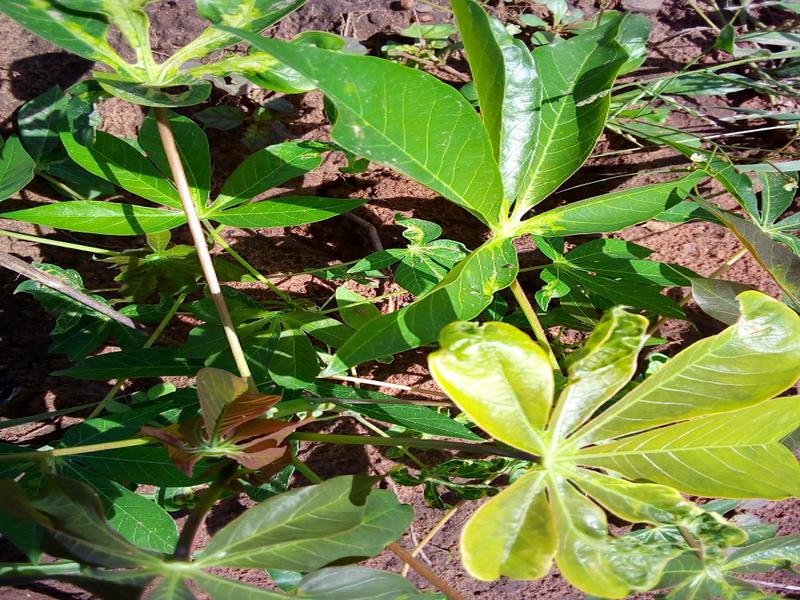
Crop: cassava
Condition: mosaic_disease